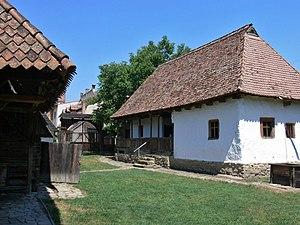
Cristuru Secuiesc est une ville du județ de Harghita, dans le Pays sicule en Transylvanie.